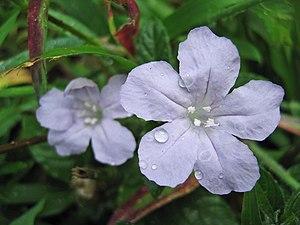
Photo fleur sauvage bleue de pétunia (de caroliniensis de Ruellia) en Floride nordique, Etats-Unis. Español: Foto de la flor salvaje azul de la petunia (caroliniensis de Ruellia) en la Florida norteña, los E.E.U.U..